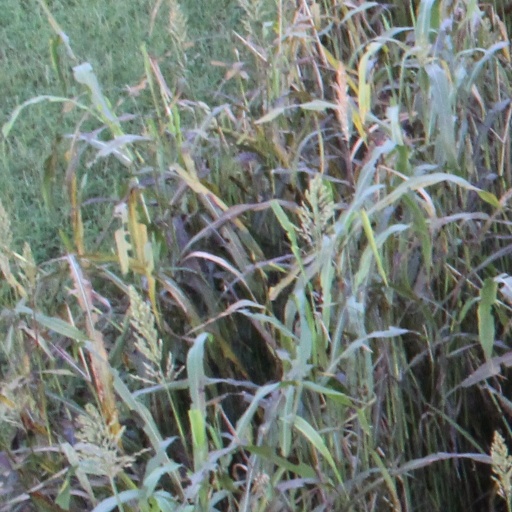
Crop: sorghum